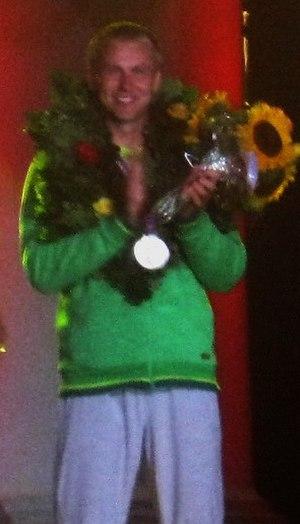
Jevgenij Šuklin est un céiste lituanien pratiquant la course en ligne.